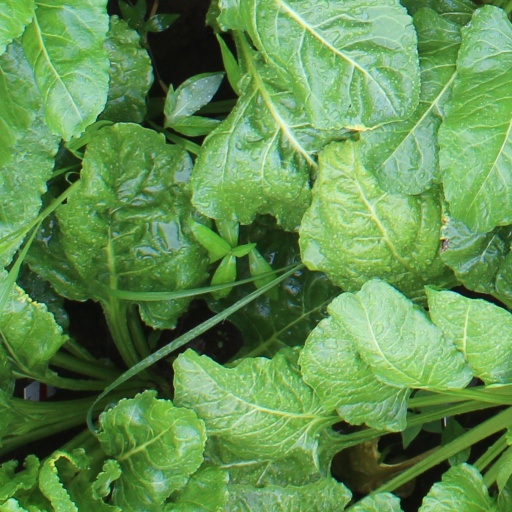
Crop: sugar beet